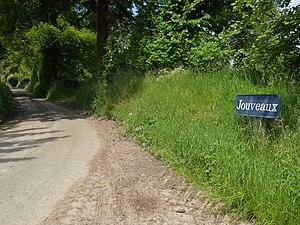
Morainville-Jouveaux est une commune française située dans le département de l'Eure, en région Normandie.